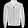
Label: Coat